List of least used railway stations of Great Britain

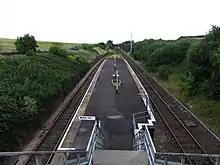
A view of the single bay-platform at Denton from the stairs

The least used station in this period was Teesside Airport. See above for background information on this station. The second least used station was Dorking West. This station got second place twice in a row (see above) due to a supposed anomalous results caused by a 'computer predicting system'. See above for background information on this station. The statistics for this period showed the top five least used stations to be: